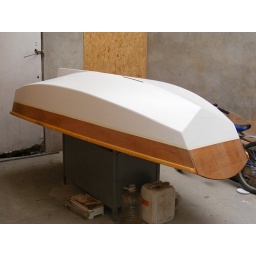
White paint under water line and boat varnish above it